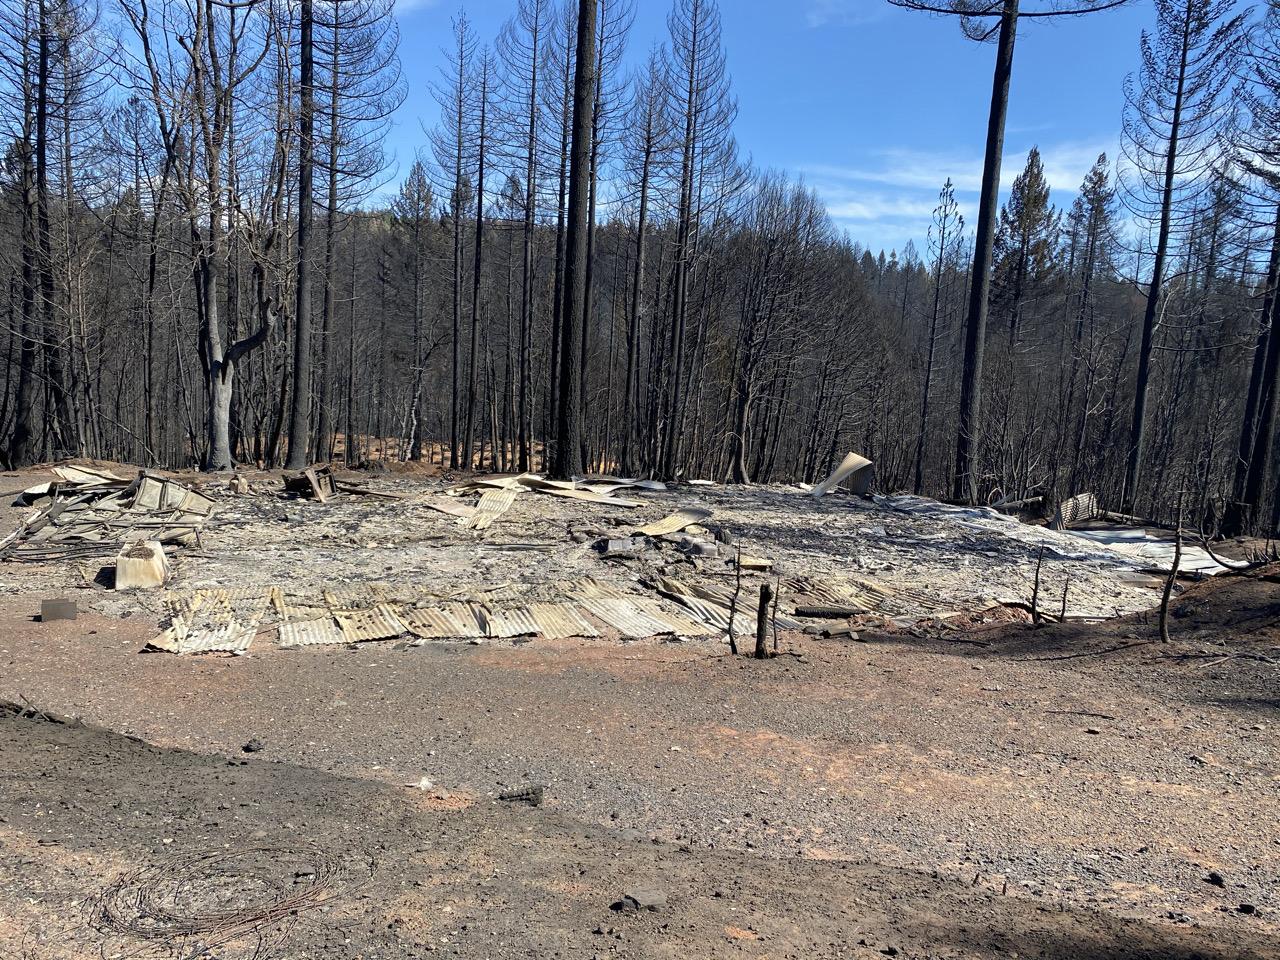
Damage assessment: destroyed